Jordan O'Doherty

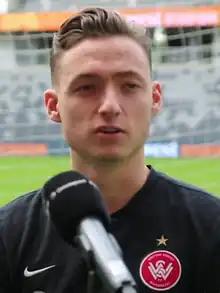
O'Doherty in 2019

Jordan O'Doherty (born 14 October 1997) is an Australian professional footballer who plays as a central midfielder.